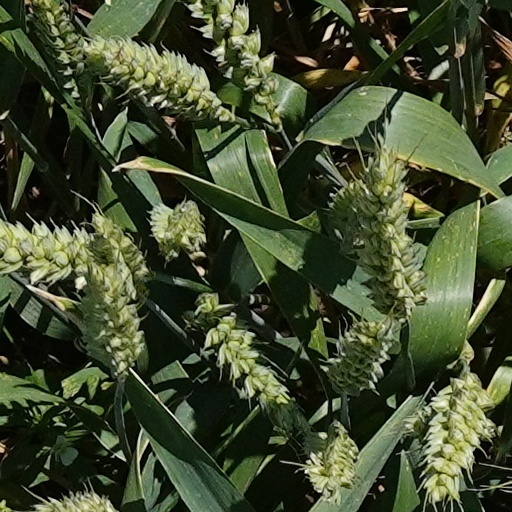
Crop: wheat